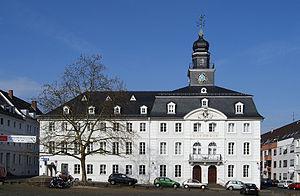
Sarrebruck est la capitale fédérale du Land de la Sarre, le plus petit État allemand — villes-Länder exceptées — en surface et en population, quoique très densément peuplé, et une des seize capitales fédérales de la République fédérale d'Allemagne.